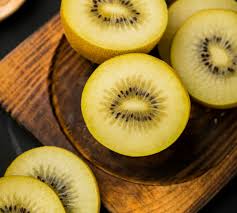
Label: Kiwi